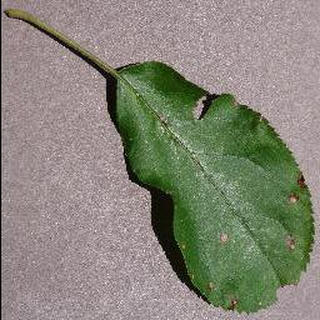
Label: apple_black_rot